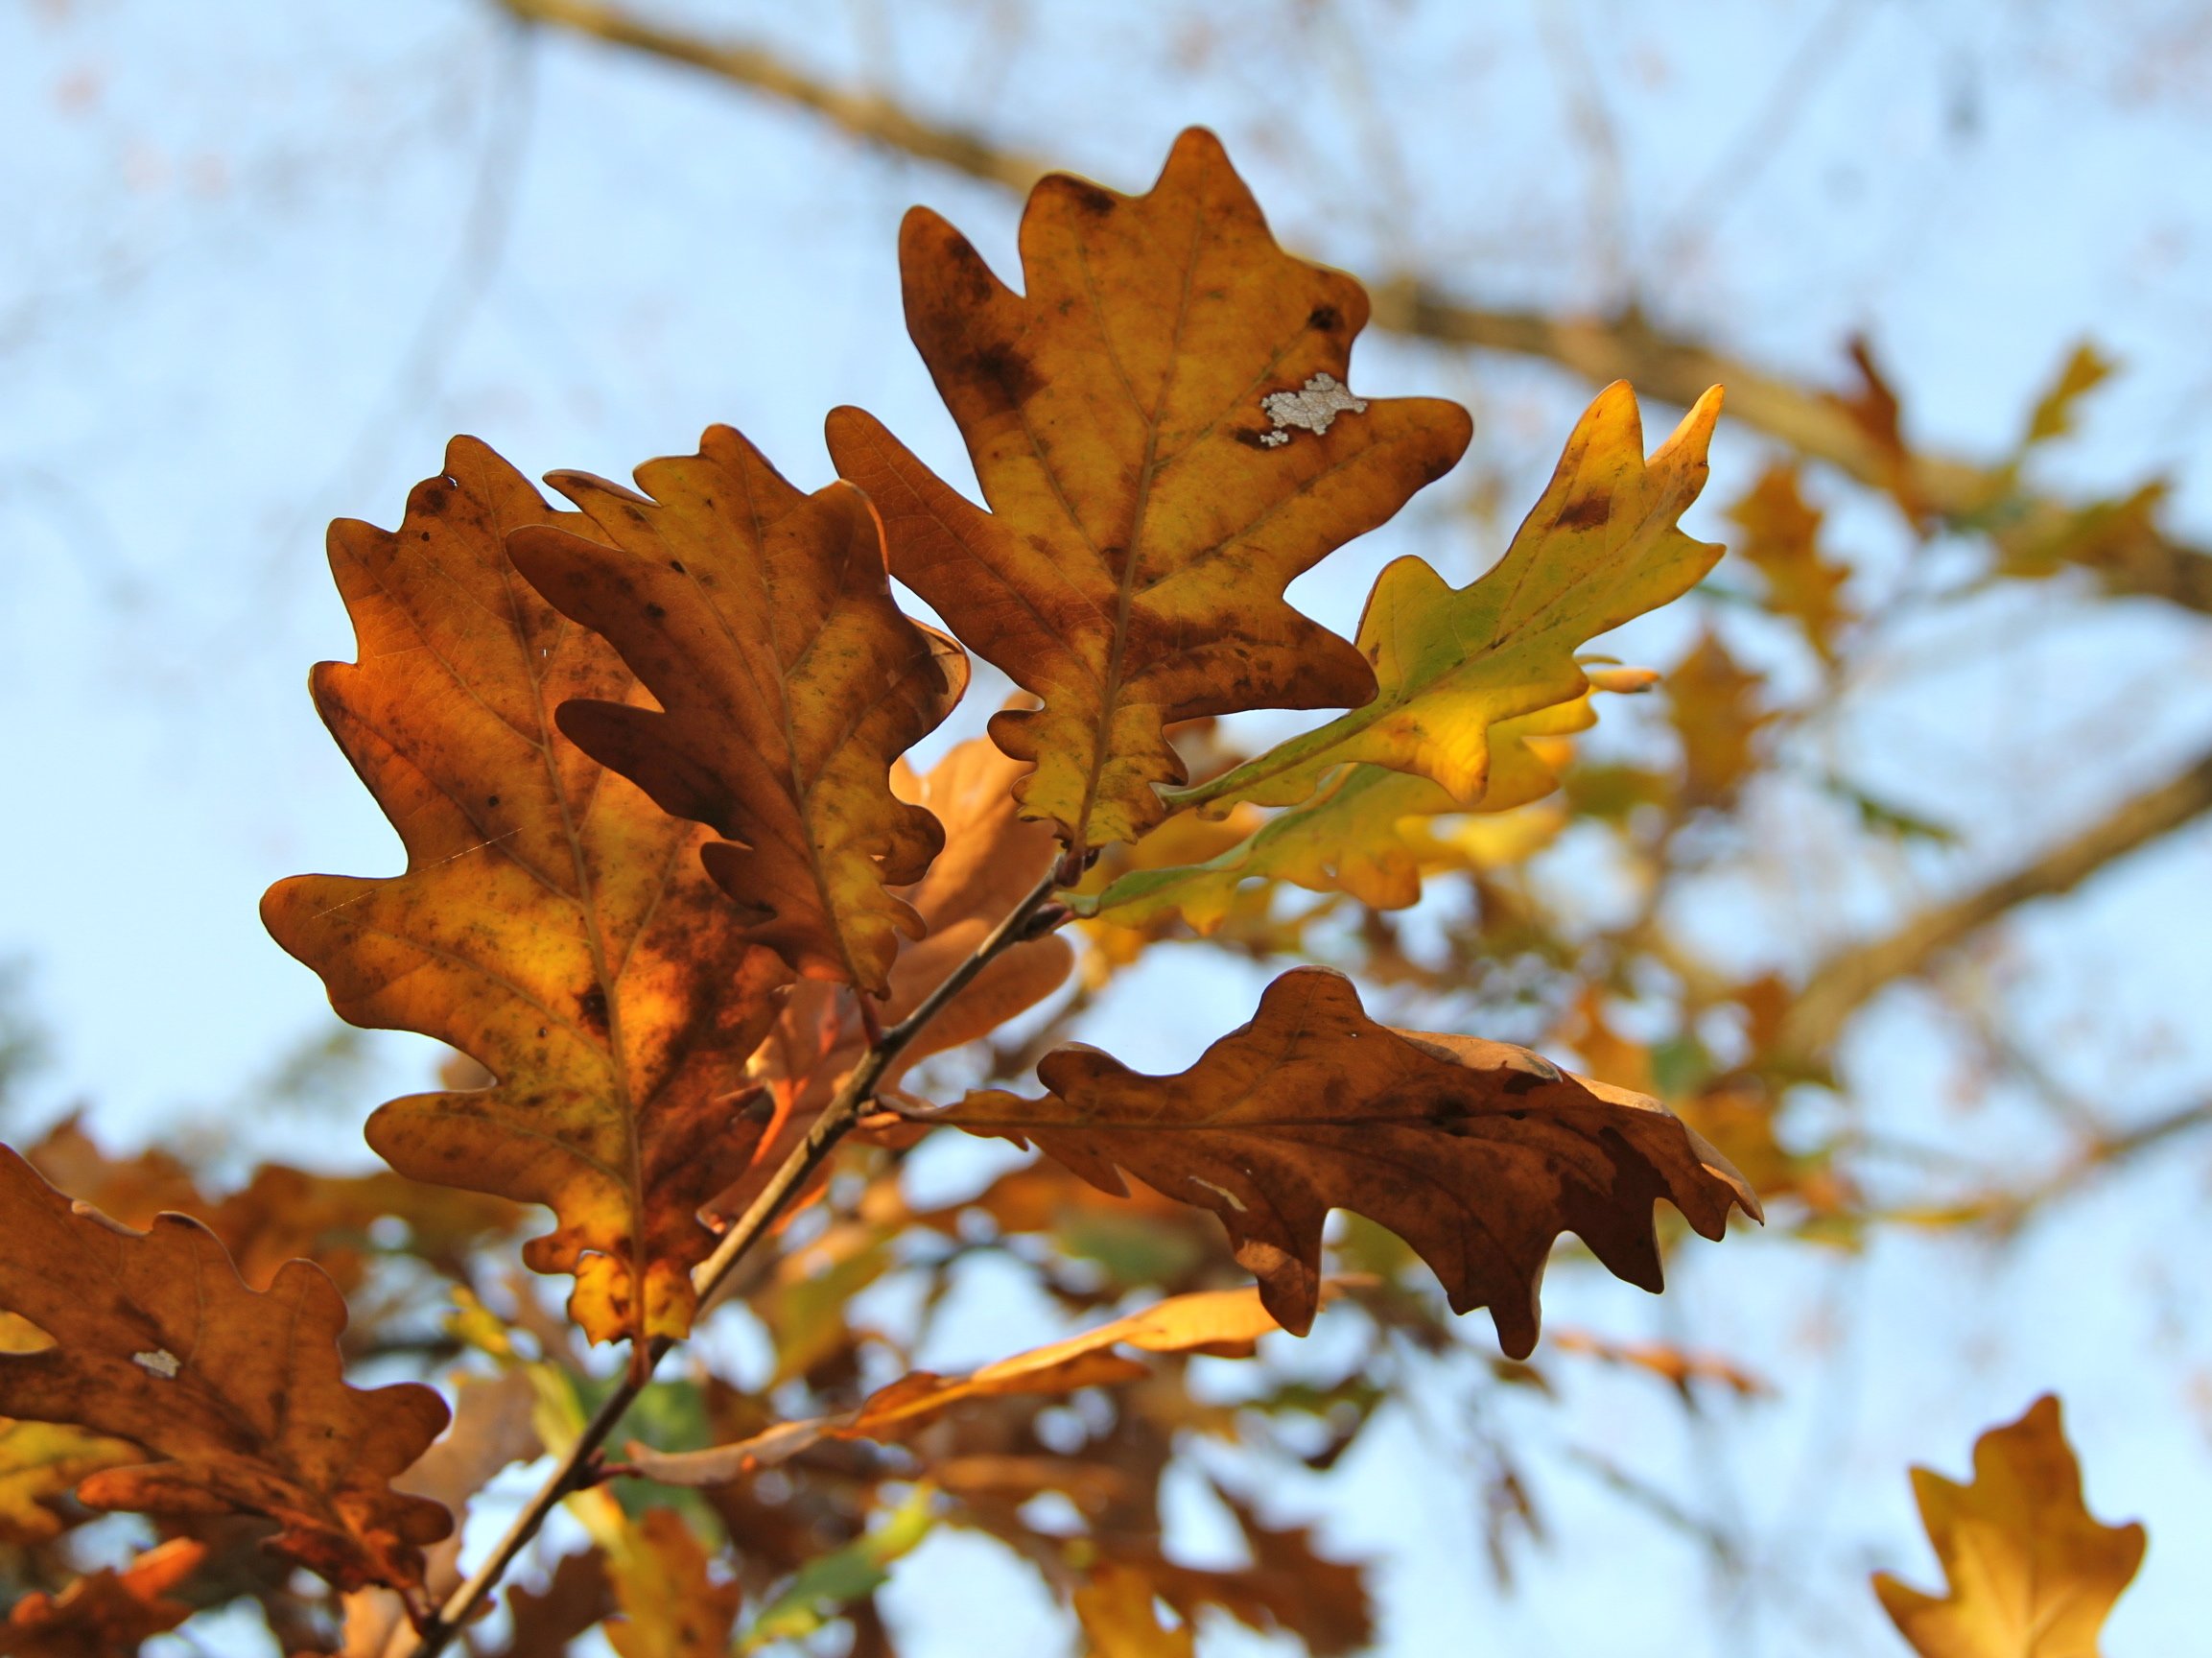
tree, nature, branch, plant, sky, sunlight, leaf, autumn, season, maple tree, maple leaf, leaves, flowering plant, woody plant, land plant